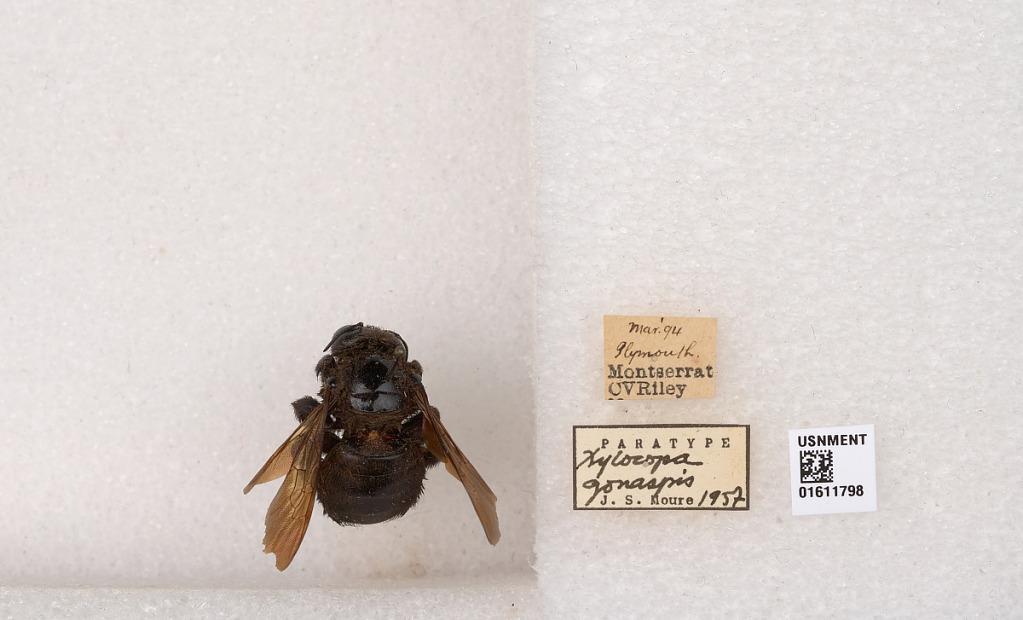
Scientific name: Xylocopa
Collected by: C. Michener
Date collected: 1894-3-1
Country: Montserrat
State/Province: Saint Anthony
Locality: Plymouth
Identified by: Moure, J. S.